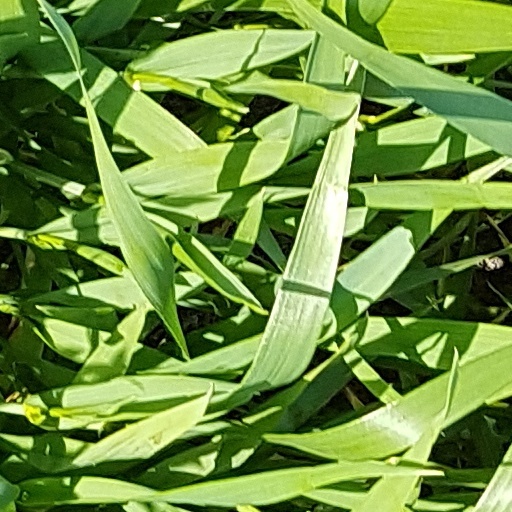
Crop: wheat